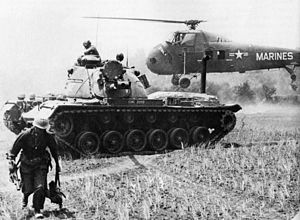
Vietnamkrigen / Eskalering og amerikanisering, 1964 – 1968 / USA øger sit engagement
Situation fra Operation Starlite, 1965
Vietnamkrigen varede fra 1955 til 1975. Krigen blev en sejr for Nordvietnam og Vietcong og endte med et genforenet Vietnam under et kommunistisk styre. Krigen kan ses som en koldkrigskonflikt mellem USA og dets allierede på den ene side og Sovjetunionen, Kina og Nordvietnam på den anden. Eller som en borgerkrig mellem kommunistiske og anti-kommunistiske vietnamesiske parter.